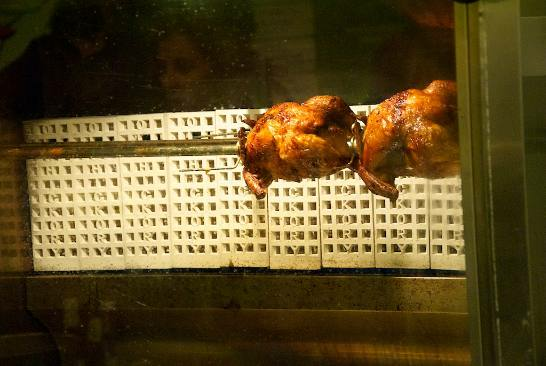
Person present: No